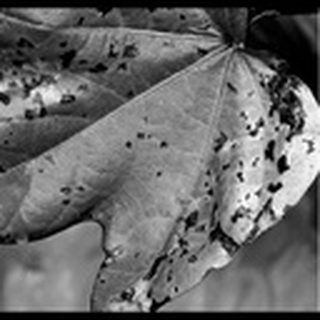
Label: cotton_bacterial_blight